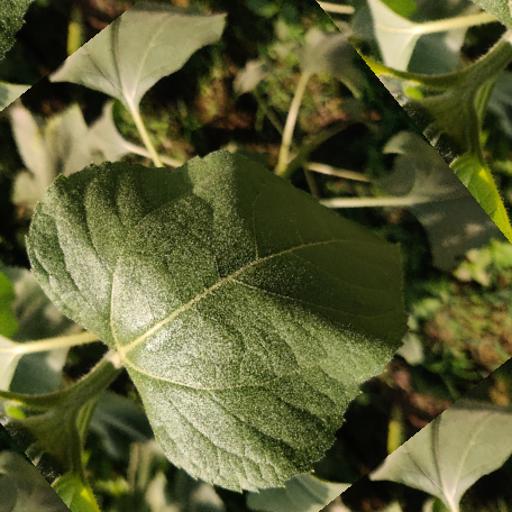
Label: Fresh_leaf